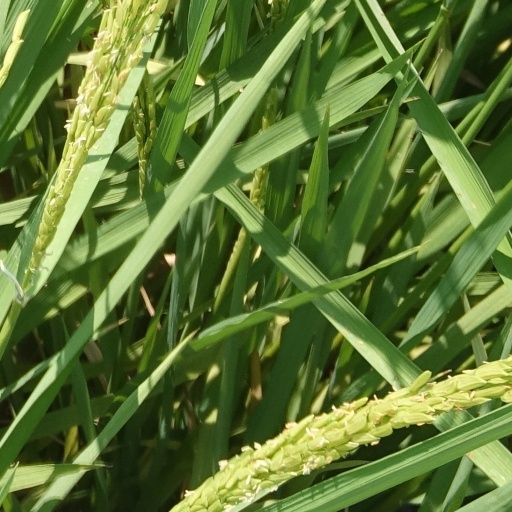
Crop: rice